2024 Haneda Airport runway collision

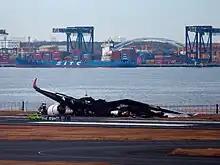
The wreckage of the Airbus A350 after the collision

Japan Airlines Flight 516 (ICAO flight number JAL516) departed New Chitose Airport at 16:27 JST (07:27 UTC) en route to Haneda Airport. The flight landed 52 minutes after sunset, in darkness, with light and variable winds, visibility greater than , few clouds at , and a scattered cloud layer at .